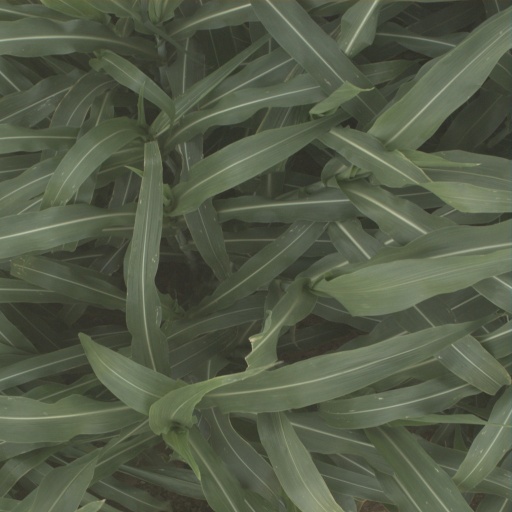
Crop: sorghum